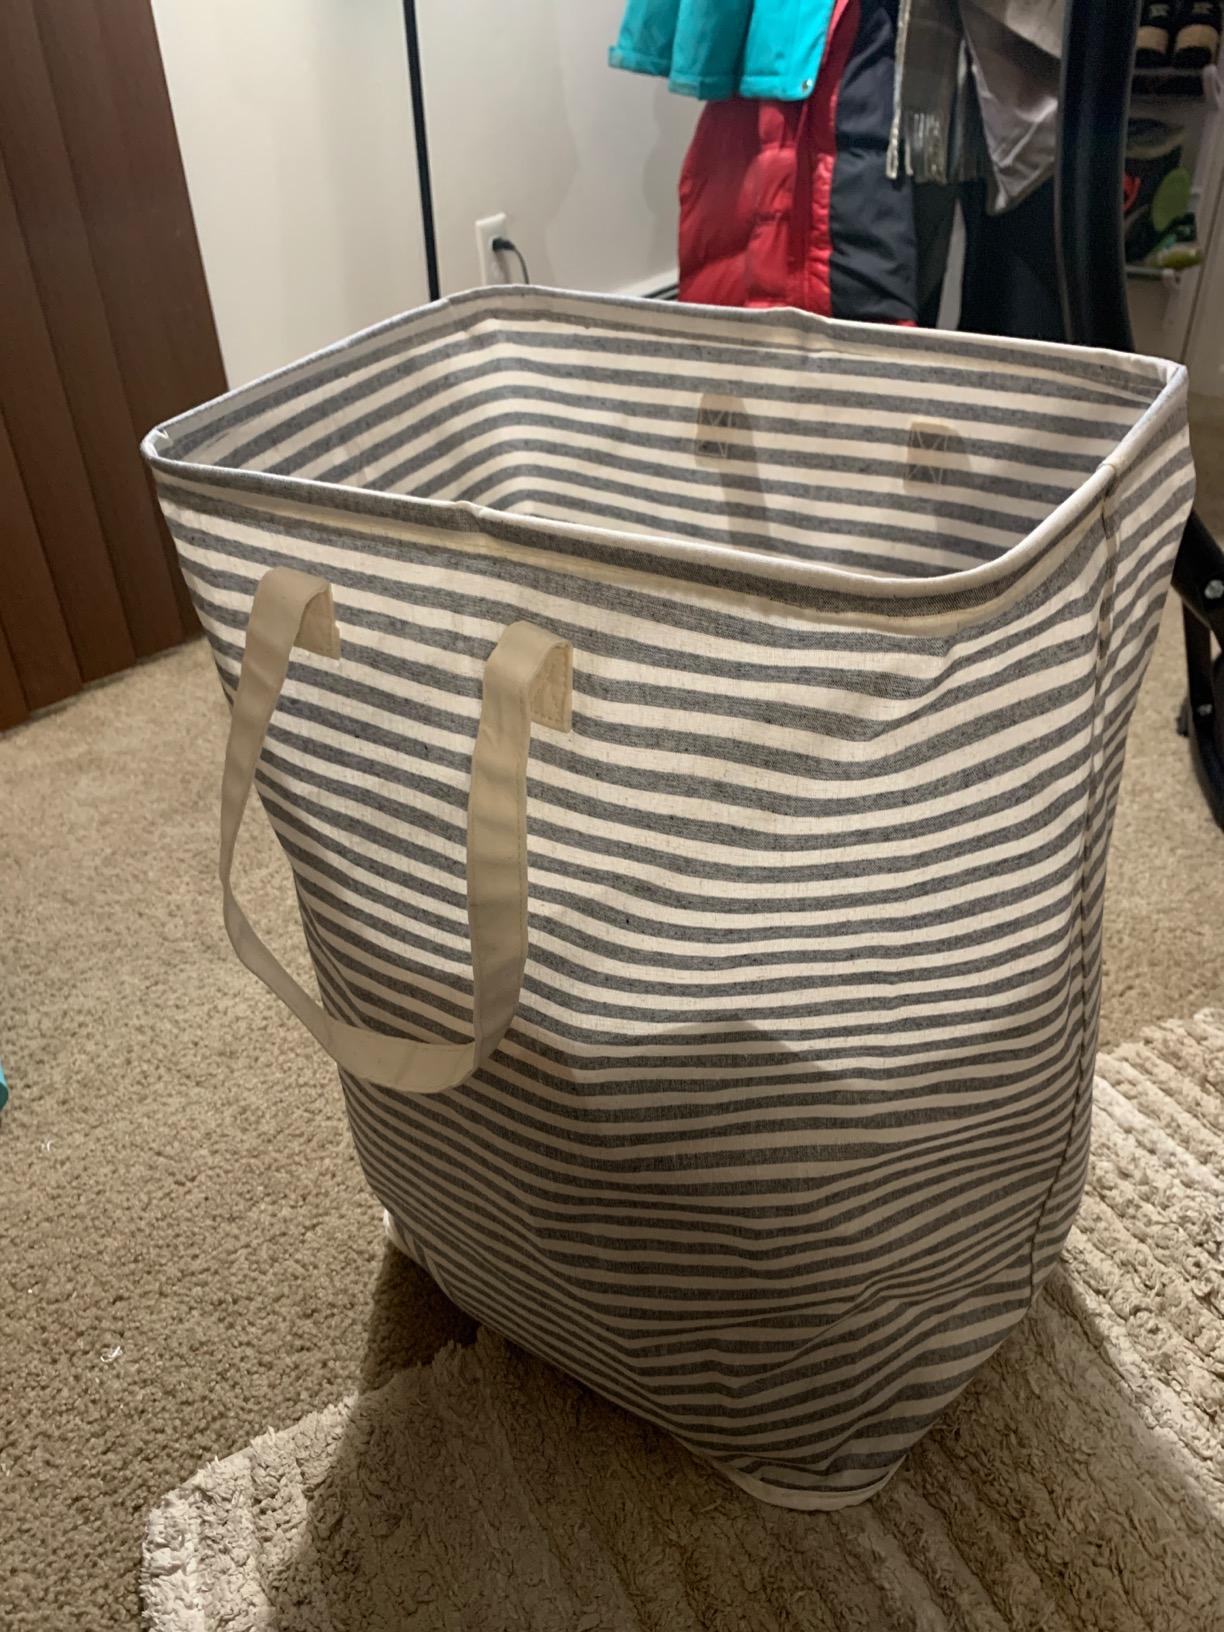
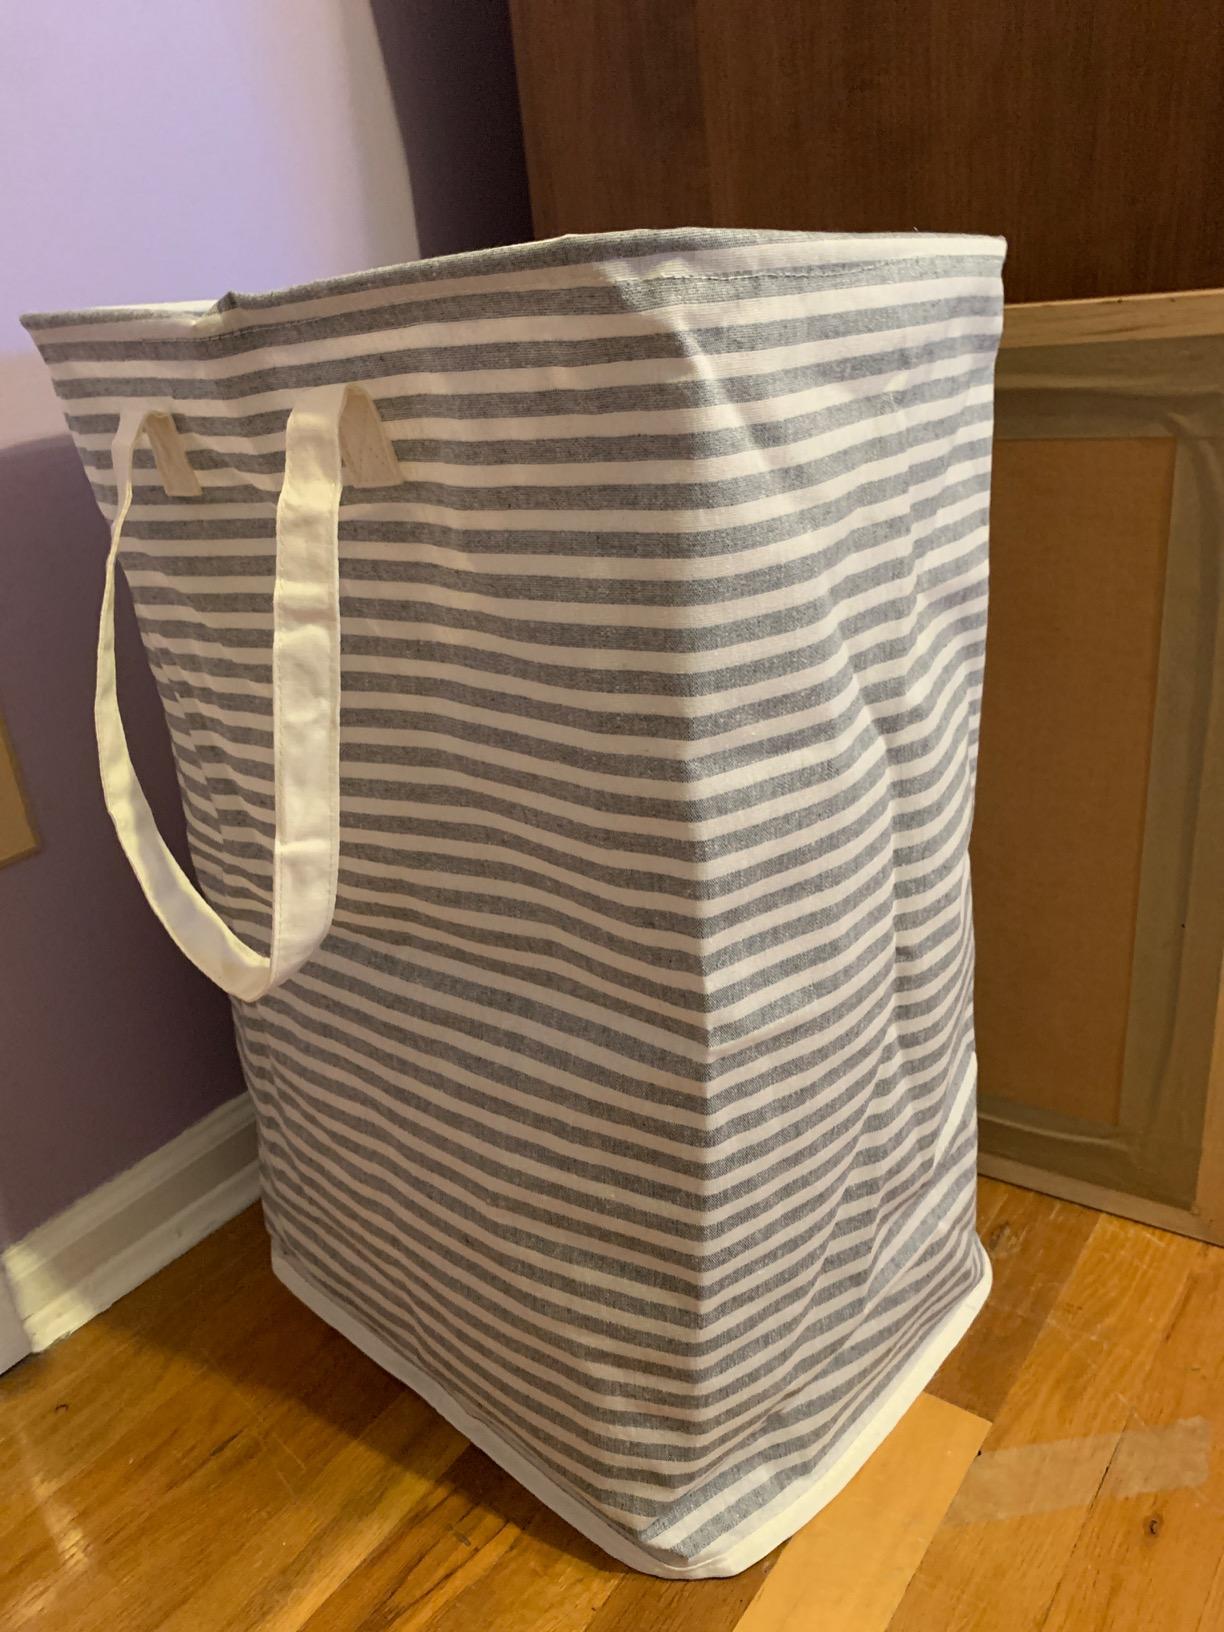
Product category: items_hamper
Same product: yes